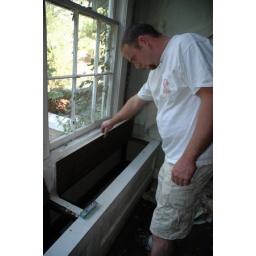
Darwin checks out the built-in window seats in the dining room.